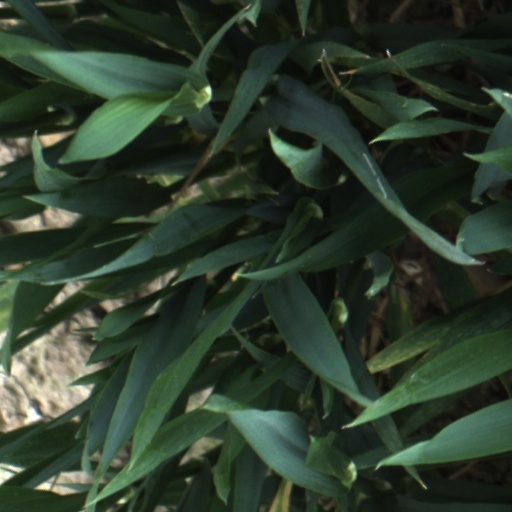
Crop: wheat